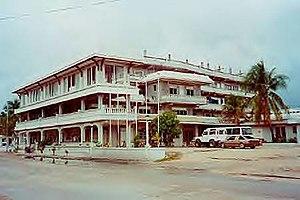
L'hôtel OD-N-Aiwo ou hôtel Oden Aiwo est une auberge de jeunesse de Nauru et l'un des deux seuls hôtels de l'île avec l'hôtel Menen.